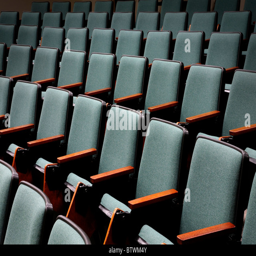
rows of unoccupied seats in an empty auditorium or lecture hall